United States Forces in the Philippines

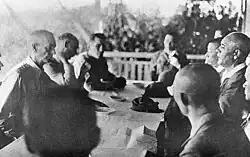
General Wainwright meeting General Homma in Cabcaben, Bataan

On May 10, 1942, Wainwright went to meet Homma to discuss surrender terms of his forces in Corregidor, as Homma insisted on the surrender of all the forces in the Philippines or he will not accept Wainwright's surrender. He broadcast an order for Sharp to surrender and sent Lieutenant Colonel Jesse Traywick as his emissary to Sharp in Mindanao to enforce his surrender order.